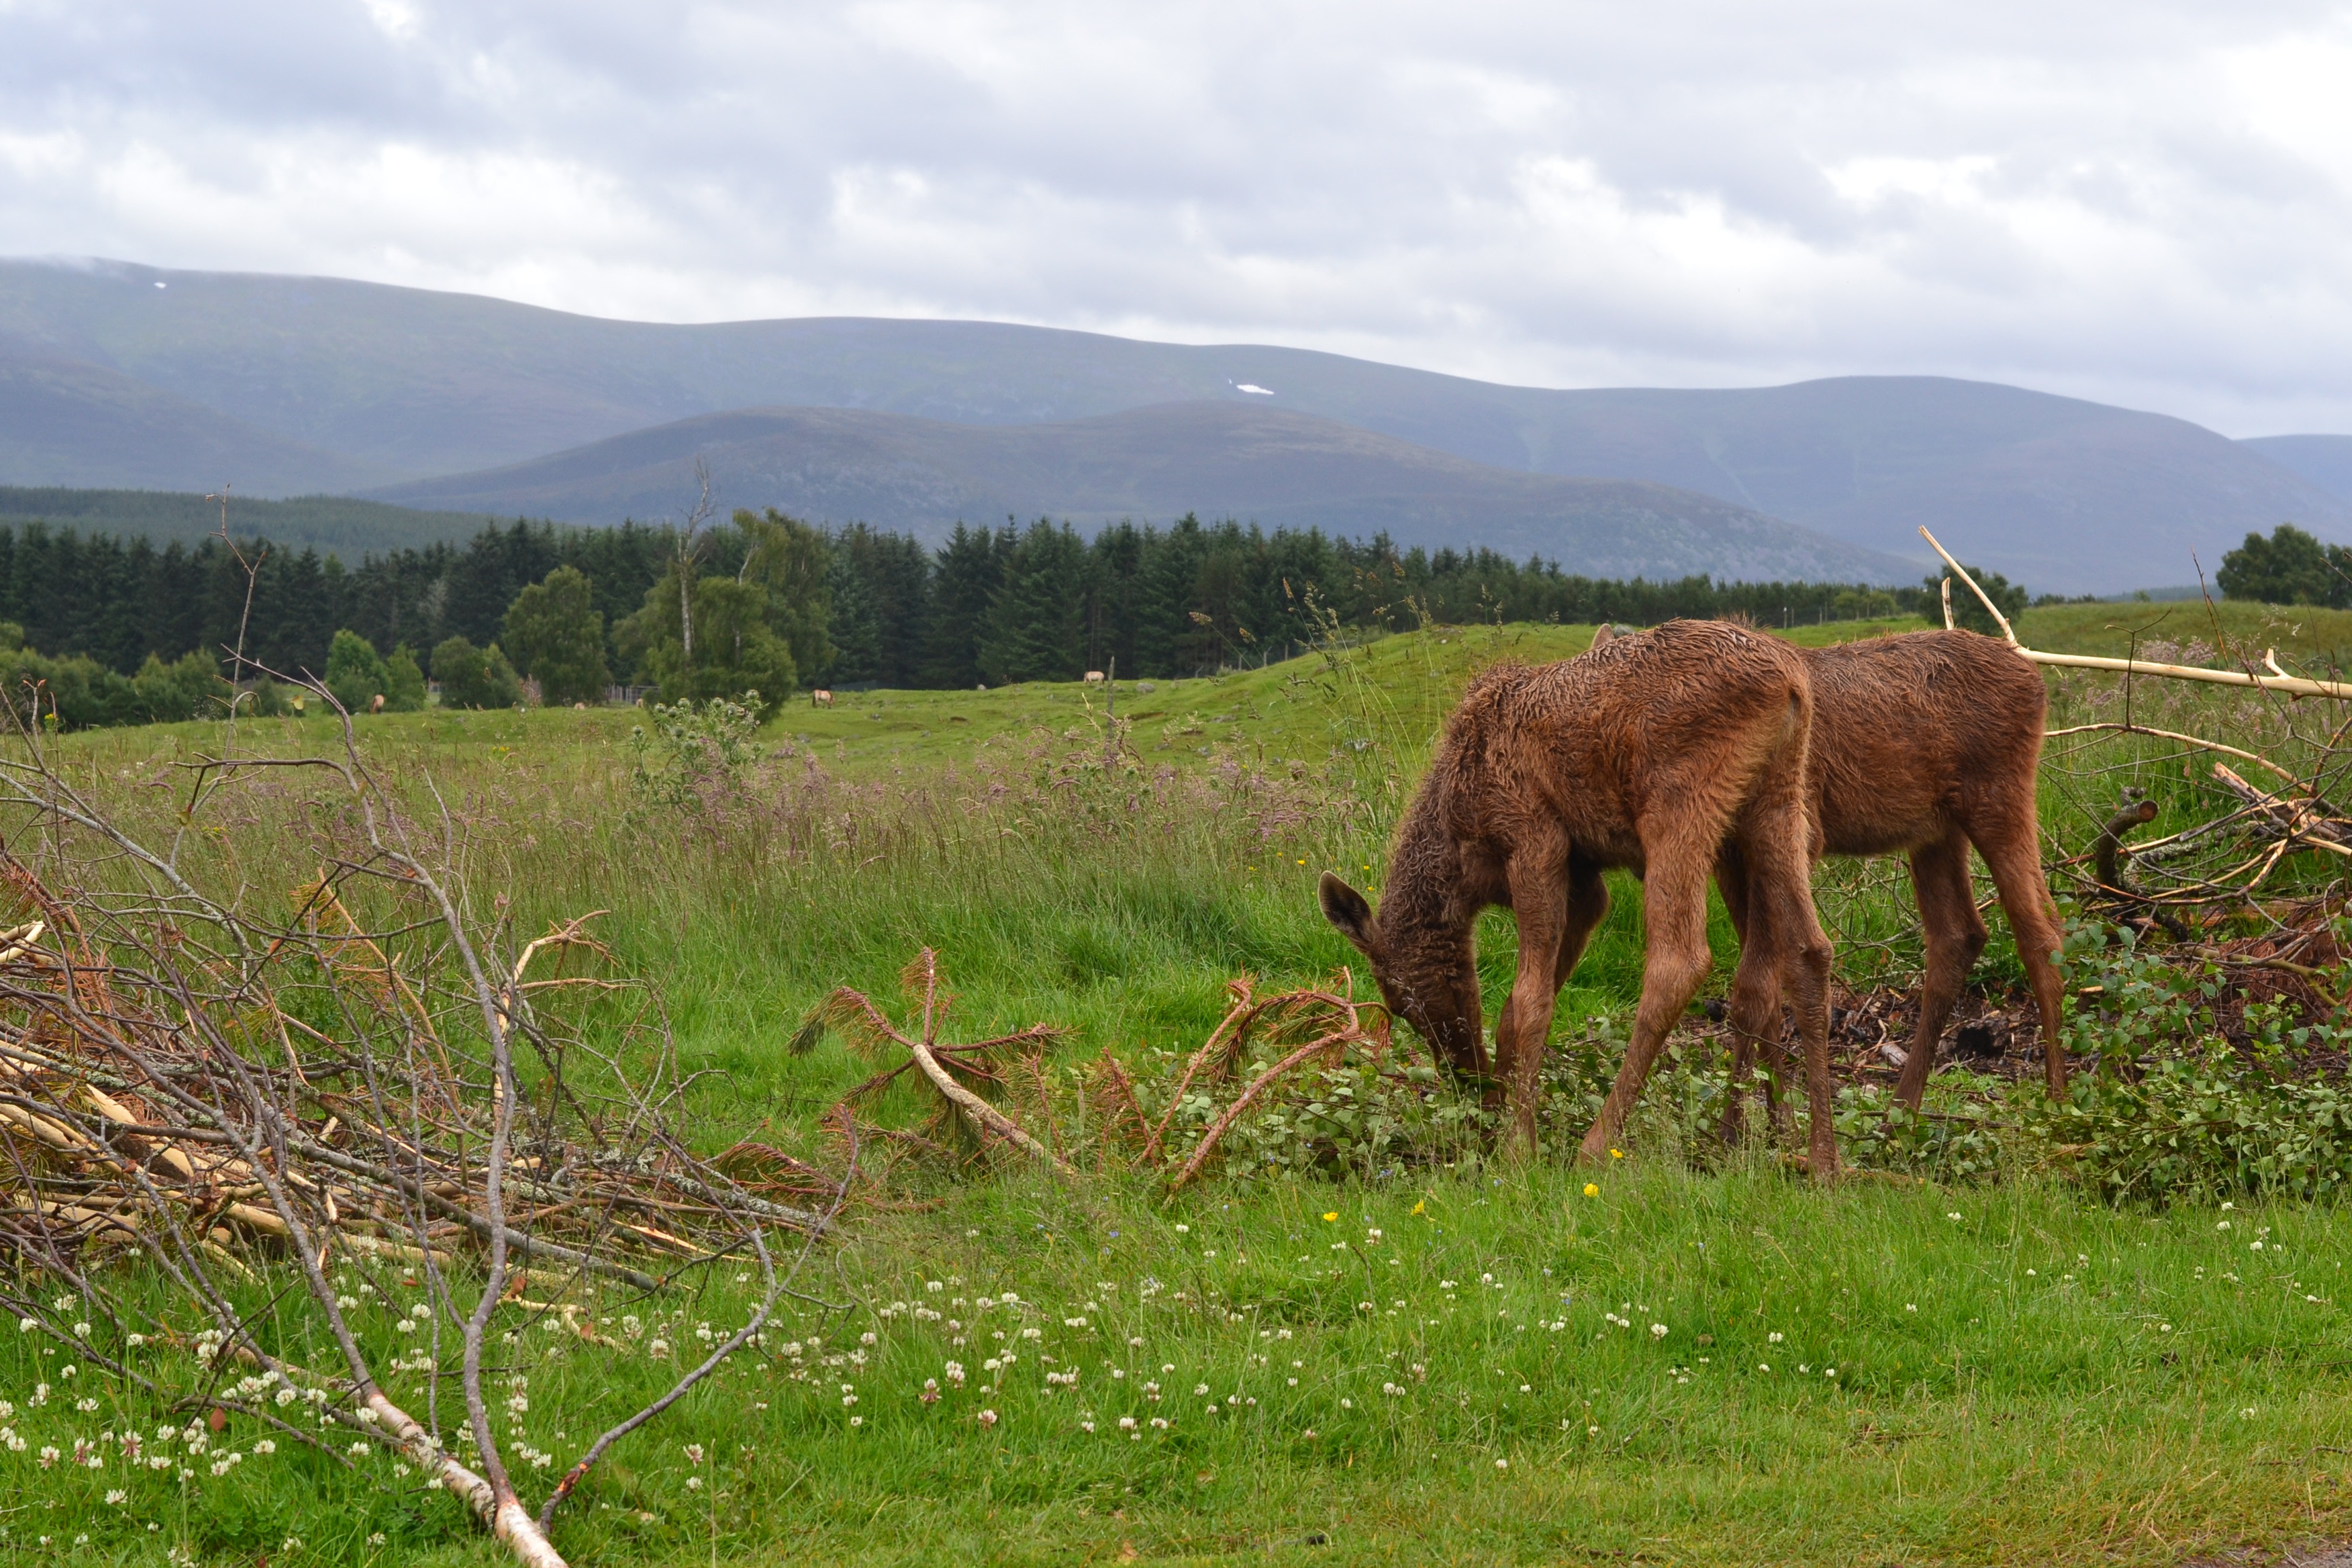
nature, grass, wood, field, farm, meadow, prairie, animal, wildlife, herd, pasture, grazing, park, mammal, fauna, plain, moose, grassland, scotland, ecosystem, steppe, rural area, nature park, wildlife park, horse like mammal